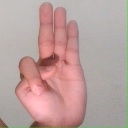
अक्षर: भ